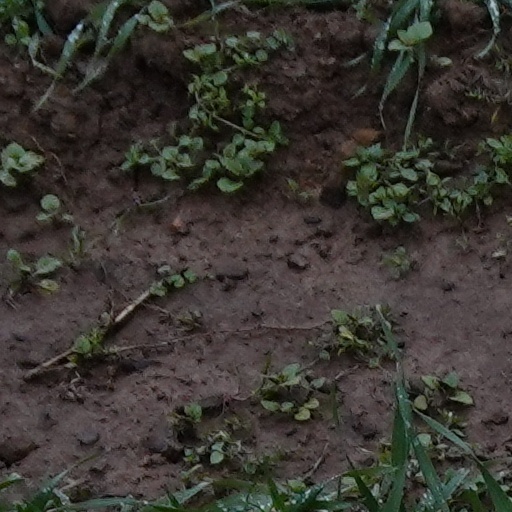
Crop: wheat